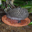
Label: porcupine